Taransay

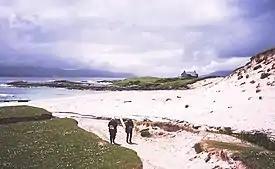
The beach at Paible, Taransay.

The Isle of Taransay was inhabited as early as 300 AD, and probably considerably earlier. Originally home to Celtic pagans, Christianity was established on Taransay around 650 AD. In 900 AD, Taransay was taken over by Vikings when they invaded Scotland. 1544 saw the "Massacre of Taransay" by the Morrisons of Lewis. Inhabitants from the island of Berneray retaliated against this, forcing the Morrisons to retreat to a rock where they were executed. The rock was later called "Sgeir Bhuailte", meaning "smitten rock".